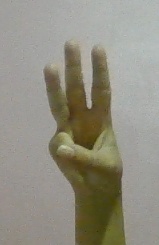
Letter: thaa